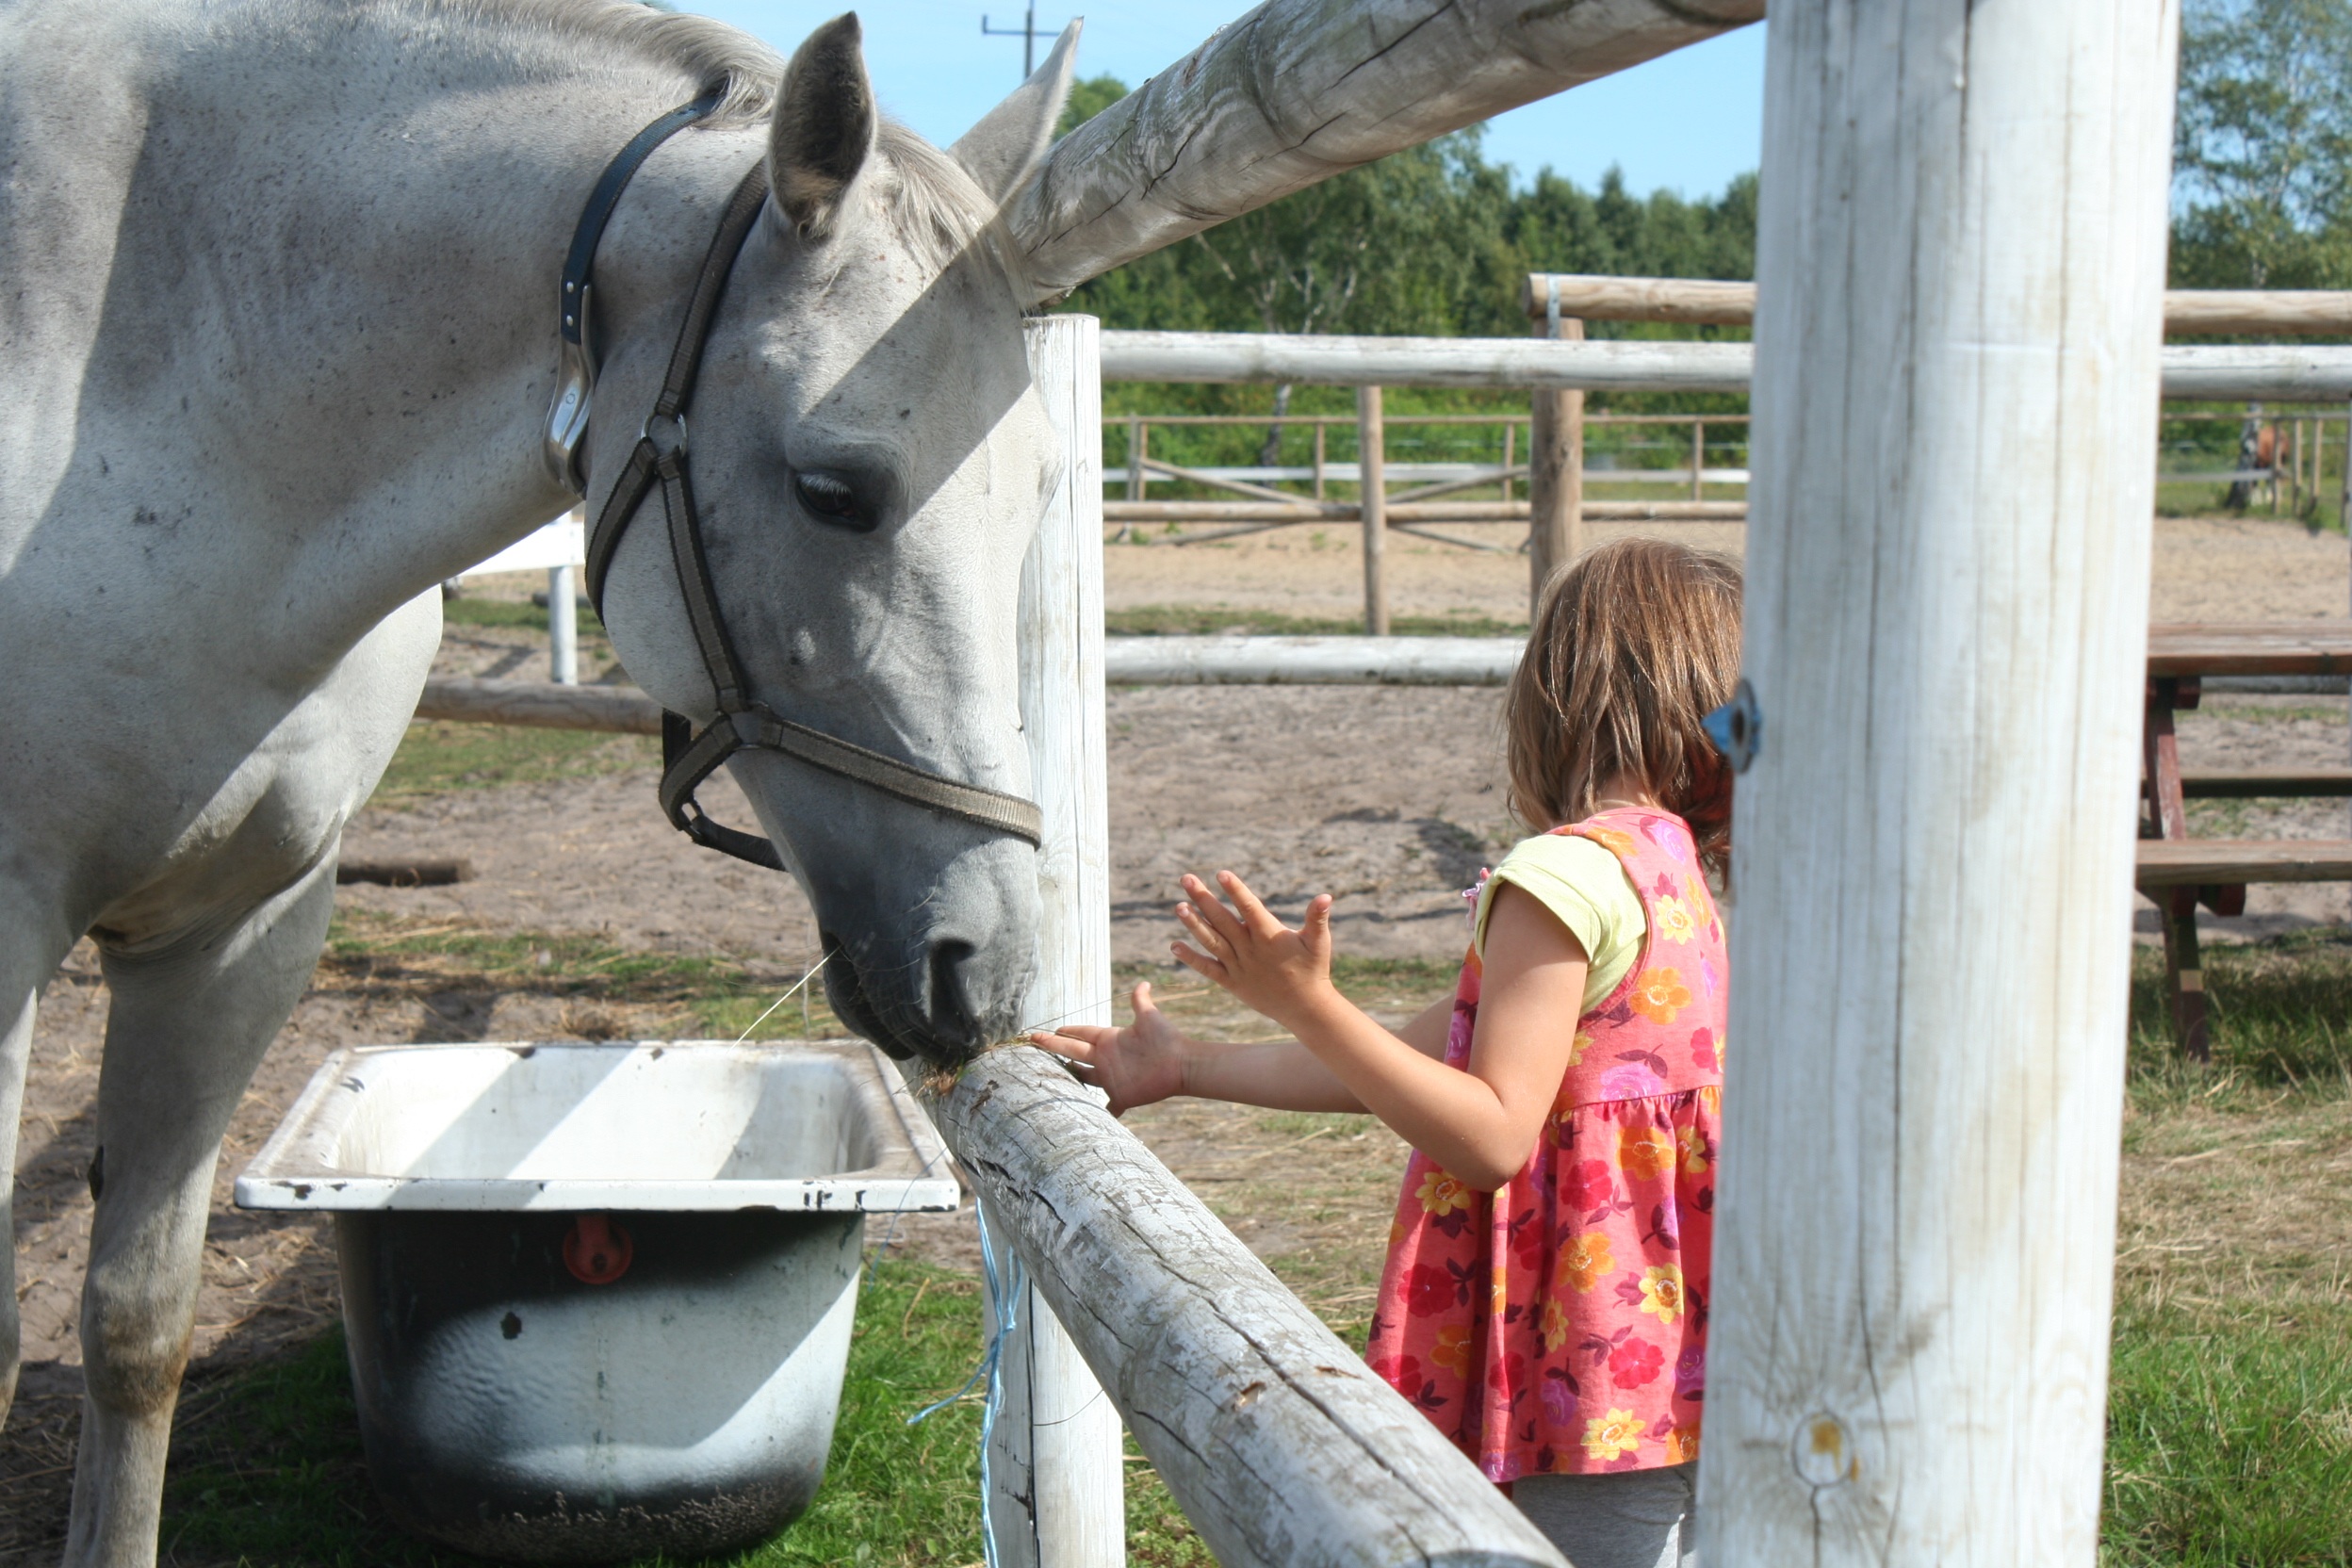
farm, feed, horse, child, the horse, horse like mammal